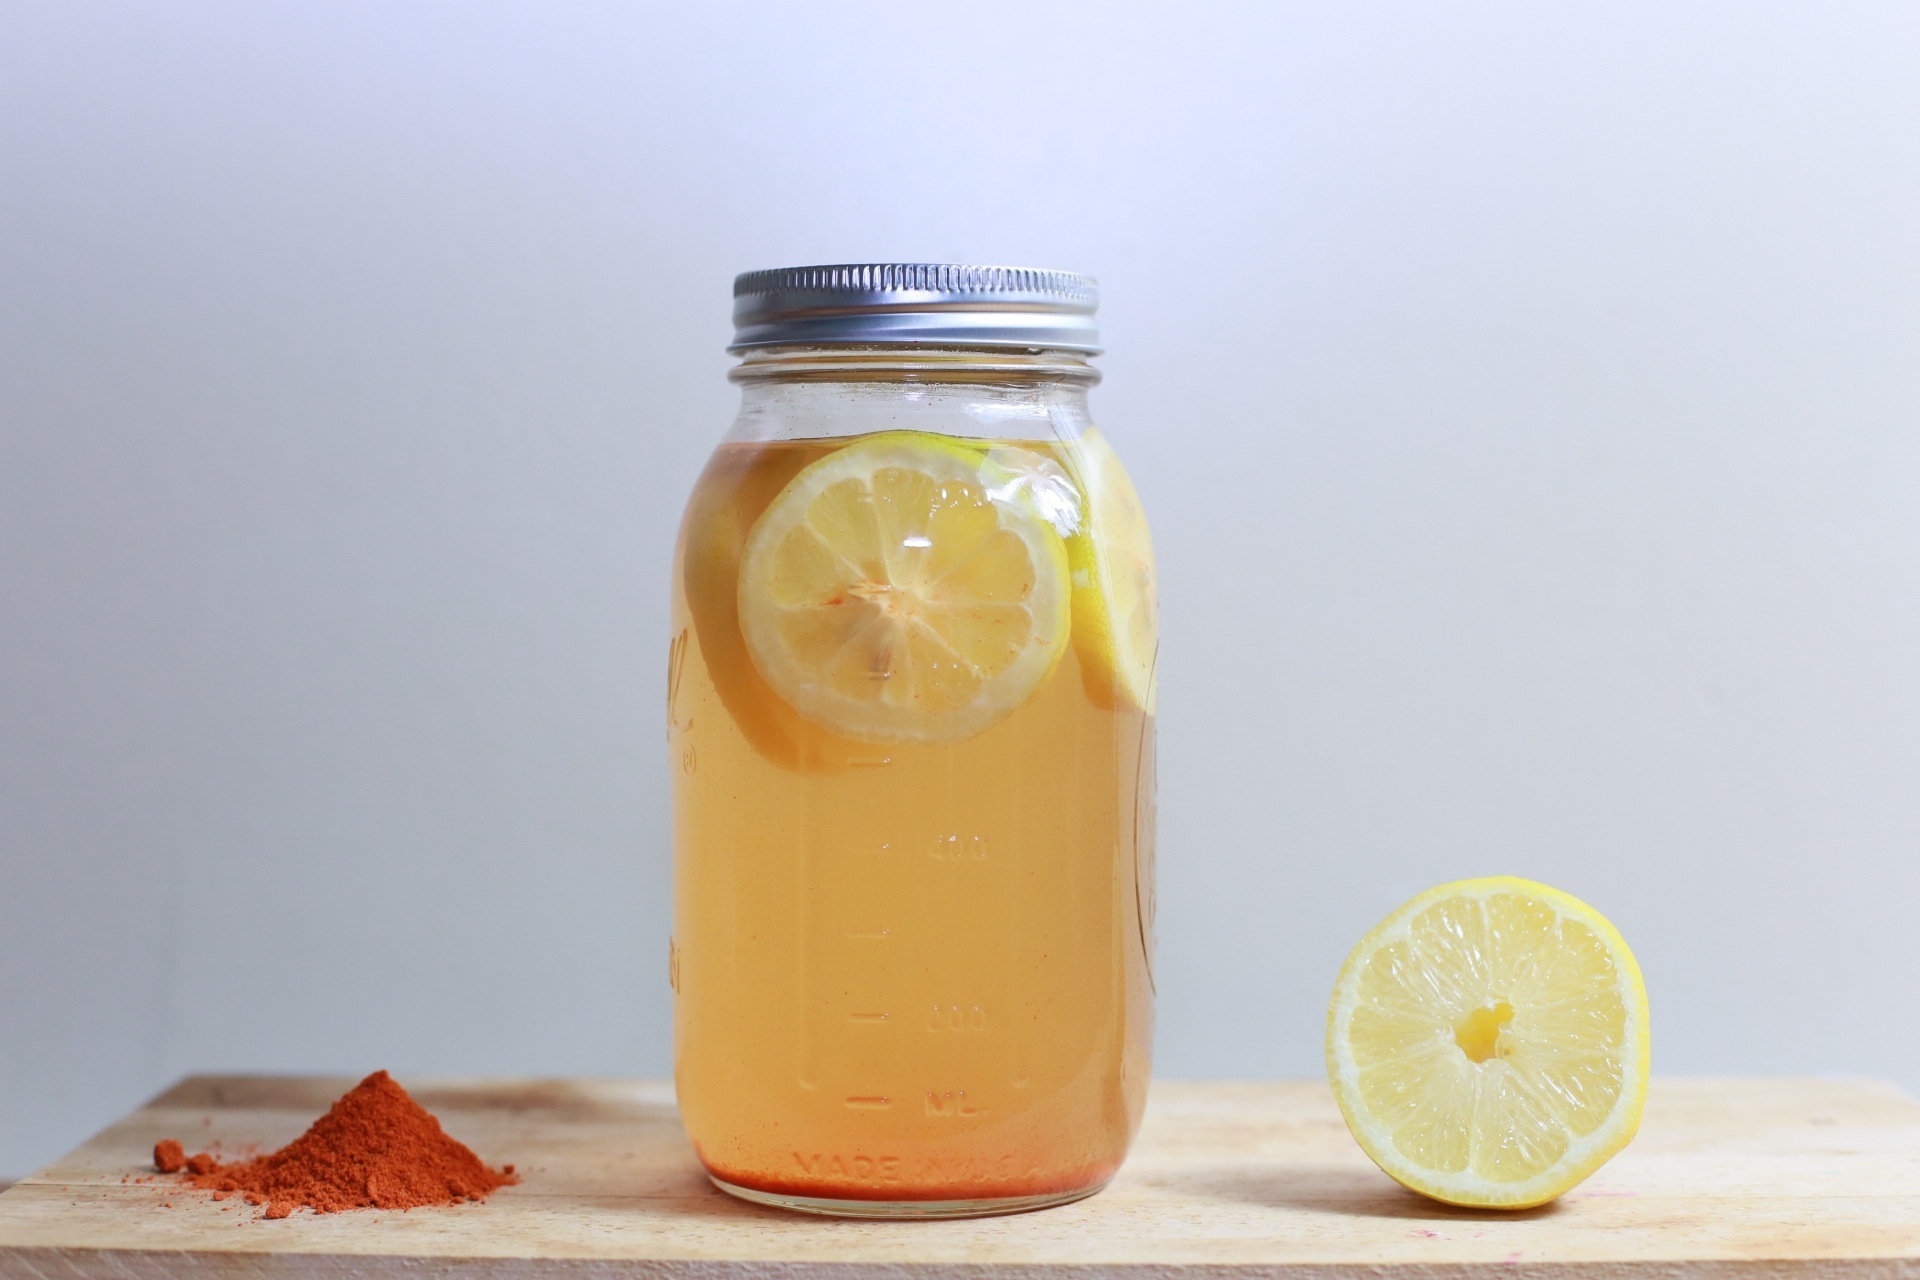
liquid, fruit, jar, orange, food, spice, produce, lemonade, drink, lemon, juice, publicdomain, whitebackground, stilllife, refreshment, nutmeg, citrus, soft drink, flowering plant, masonjar, land plant